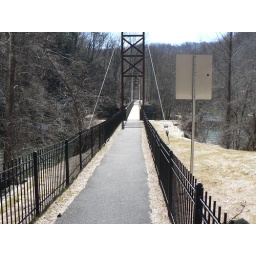
new swinging bridge built over patapsco river